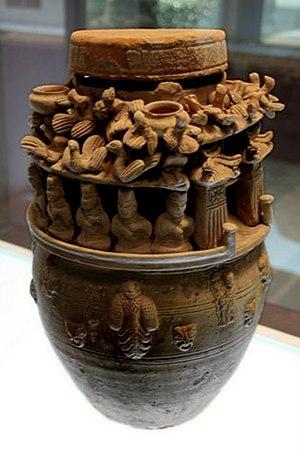
Jarre (urne funéraire) à couvercle, en céramique à glaçure verte. H. 34,3 cm. Décor en forme de grenier à quatre portes. Figurines de personnages et, sur le toit, des oiseaux et quatre urnes ouvertes. Sur la panse, reliefs à décor moulé
Le royaume de Wu, connu également sous le nom Sun Wu, est l’un des royaumes de la période des Trois Royaumes en lutte pour le contrôle de la Chine après la chute de la dynastie Han.